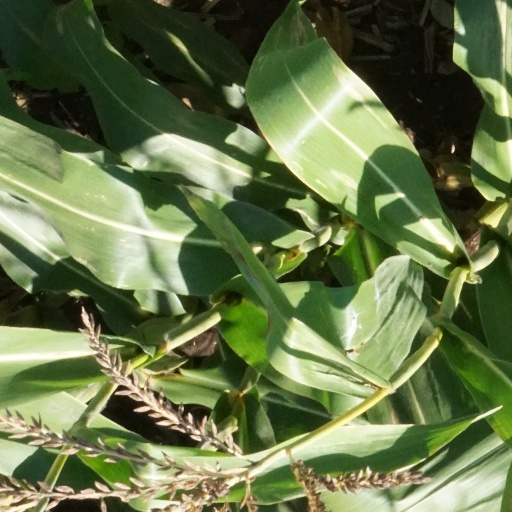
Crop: maize; corn